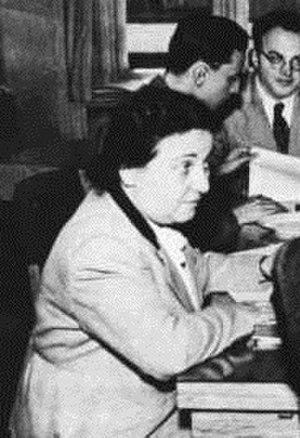
Zofia Lissa Italiano: Zofia Lissa Português: Zofia Lissa
Zofia Lissa, est une musicologue et universitaire polonaise.